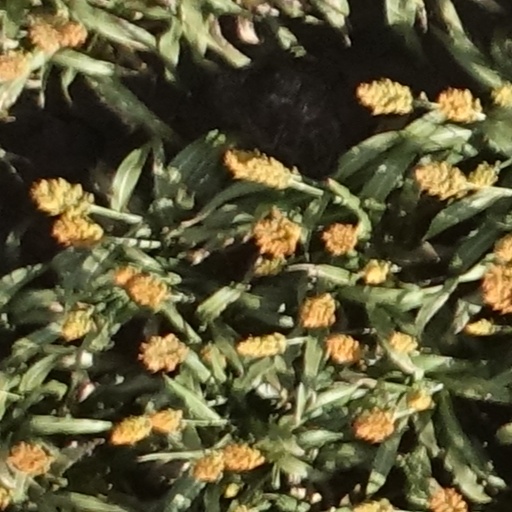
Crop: sorghum